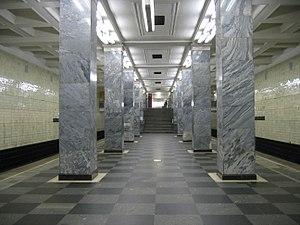
La liste des stations du métro de Moscou présente les stations des 12 lignes qui composent le métro de Moscou aujourd'hui.